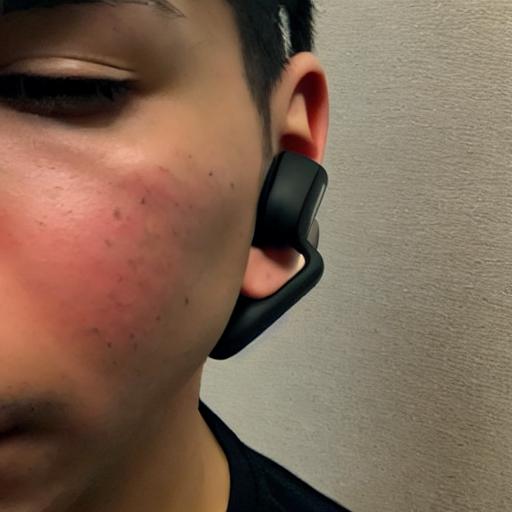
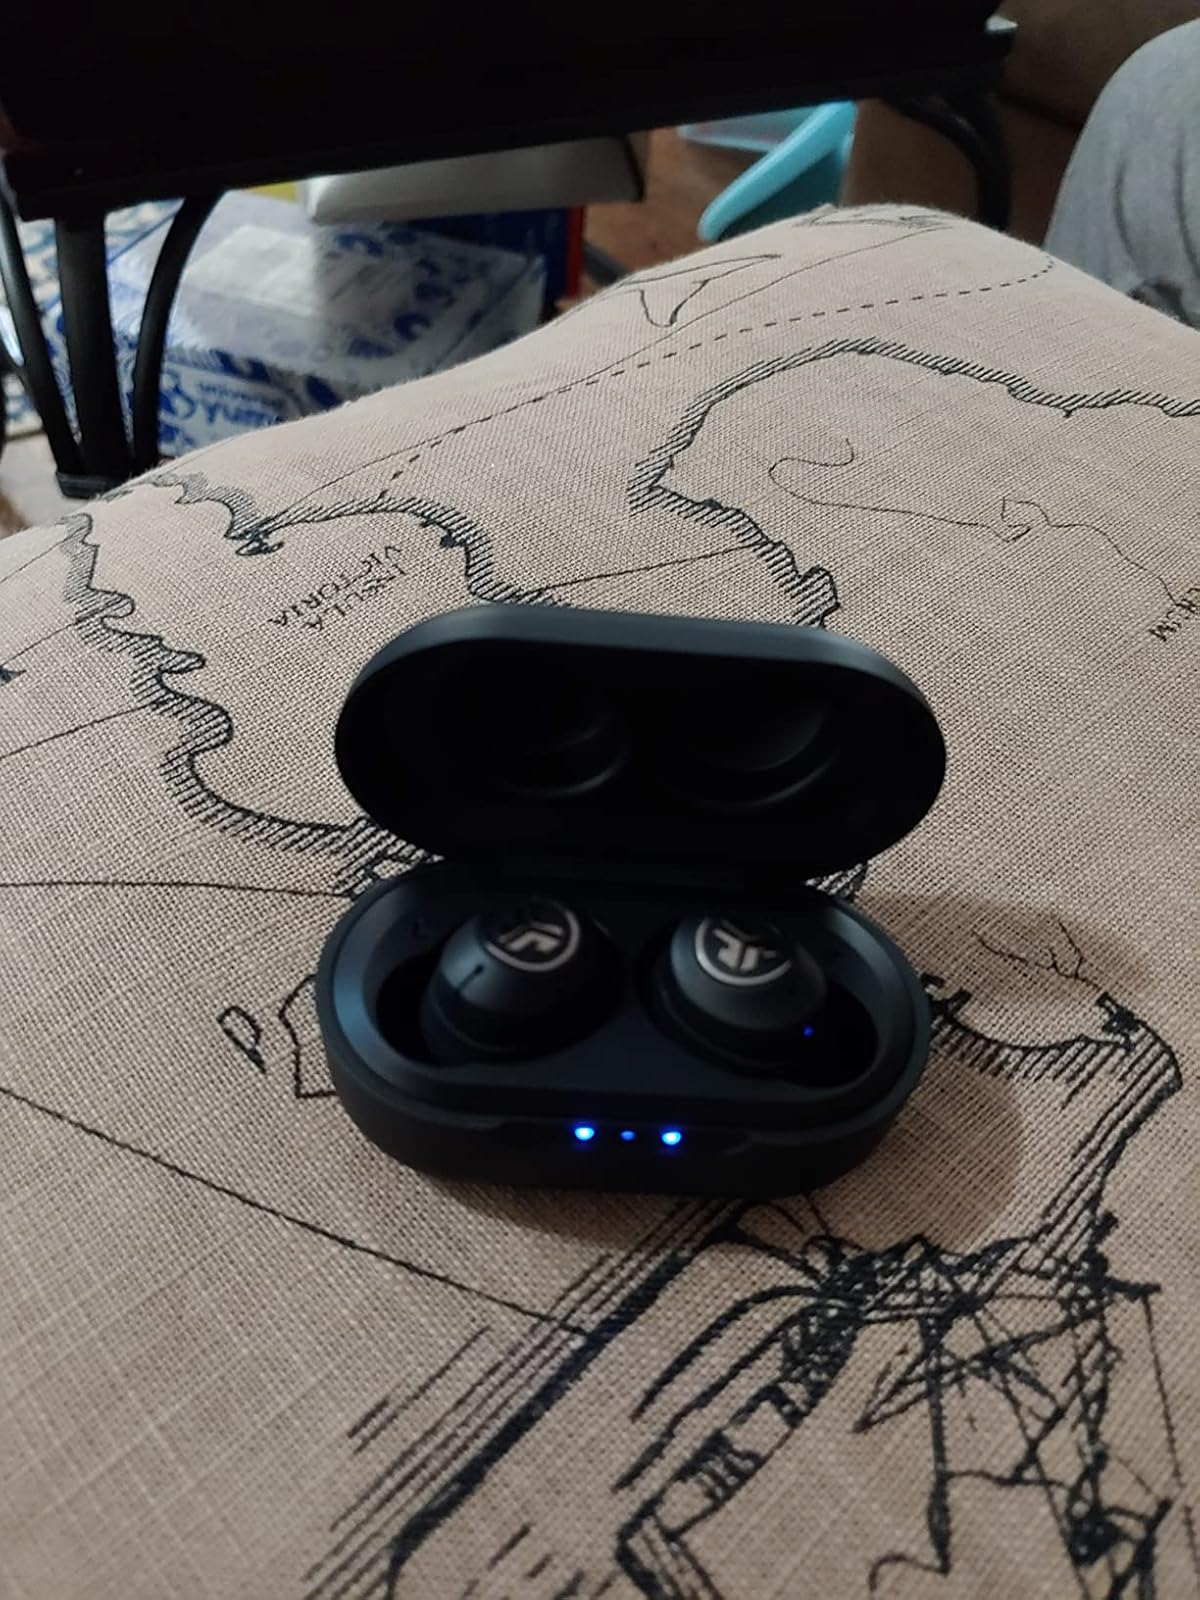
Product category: earbuds
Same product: no